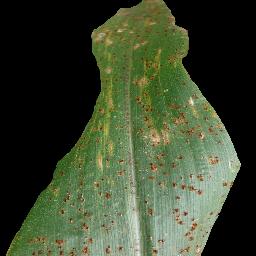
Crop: corn
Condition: (maize)_common_rust